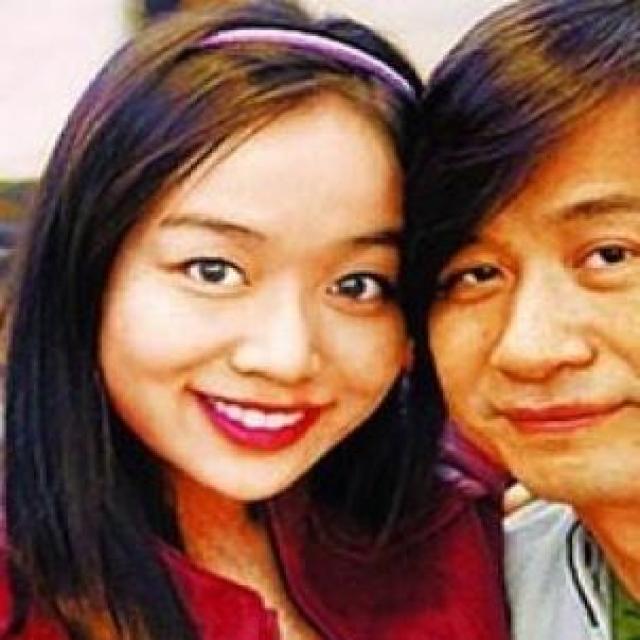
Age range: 21-44